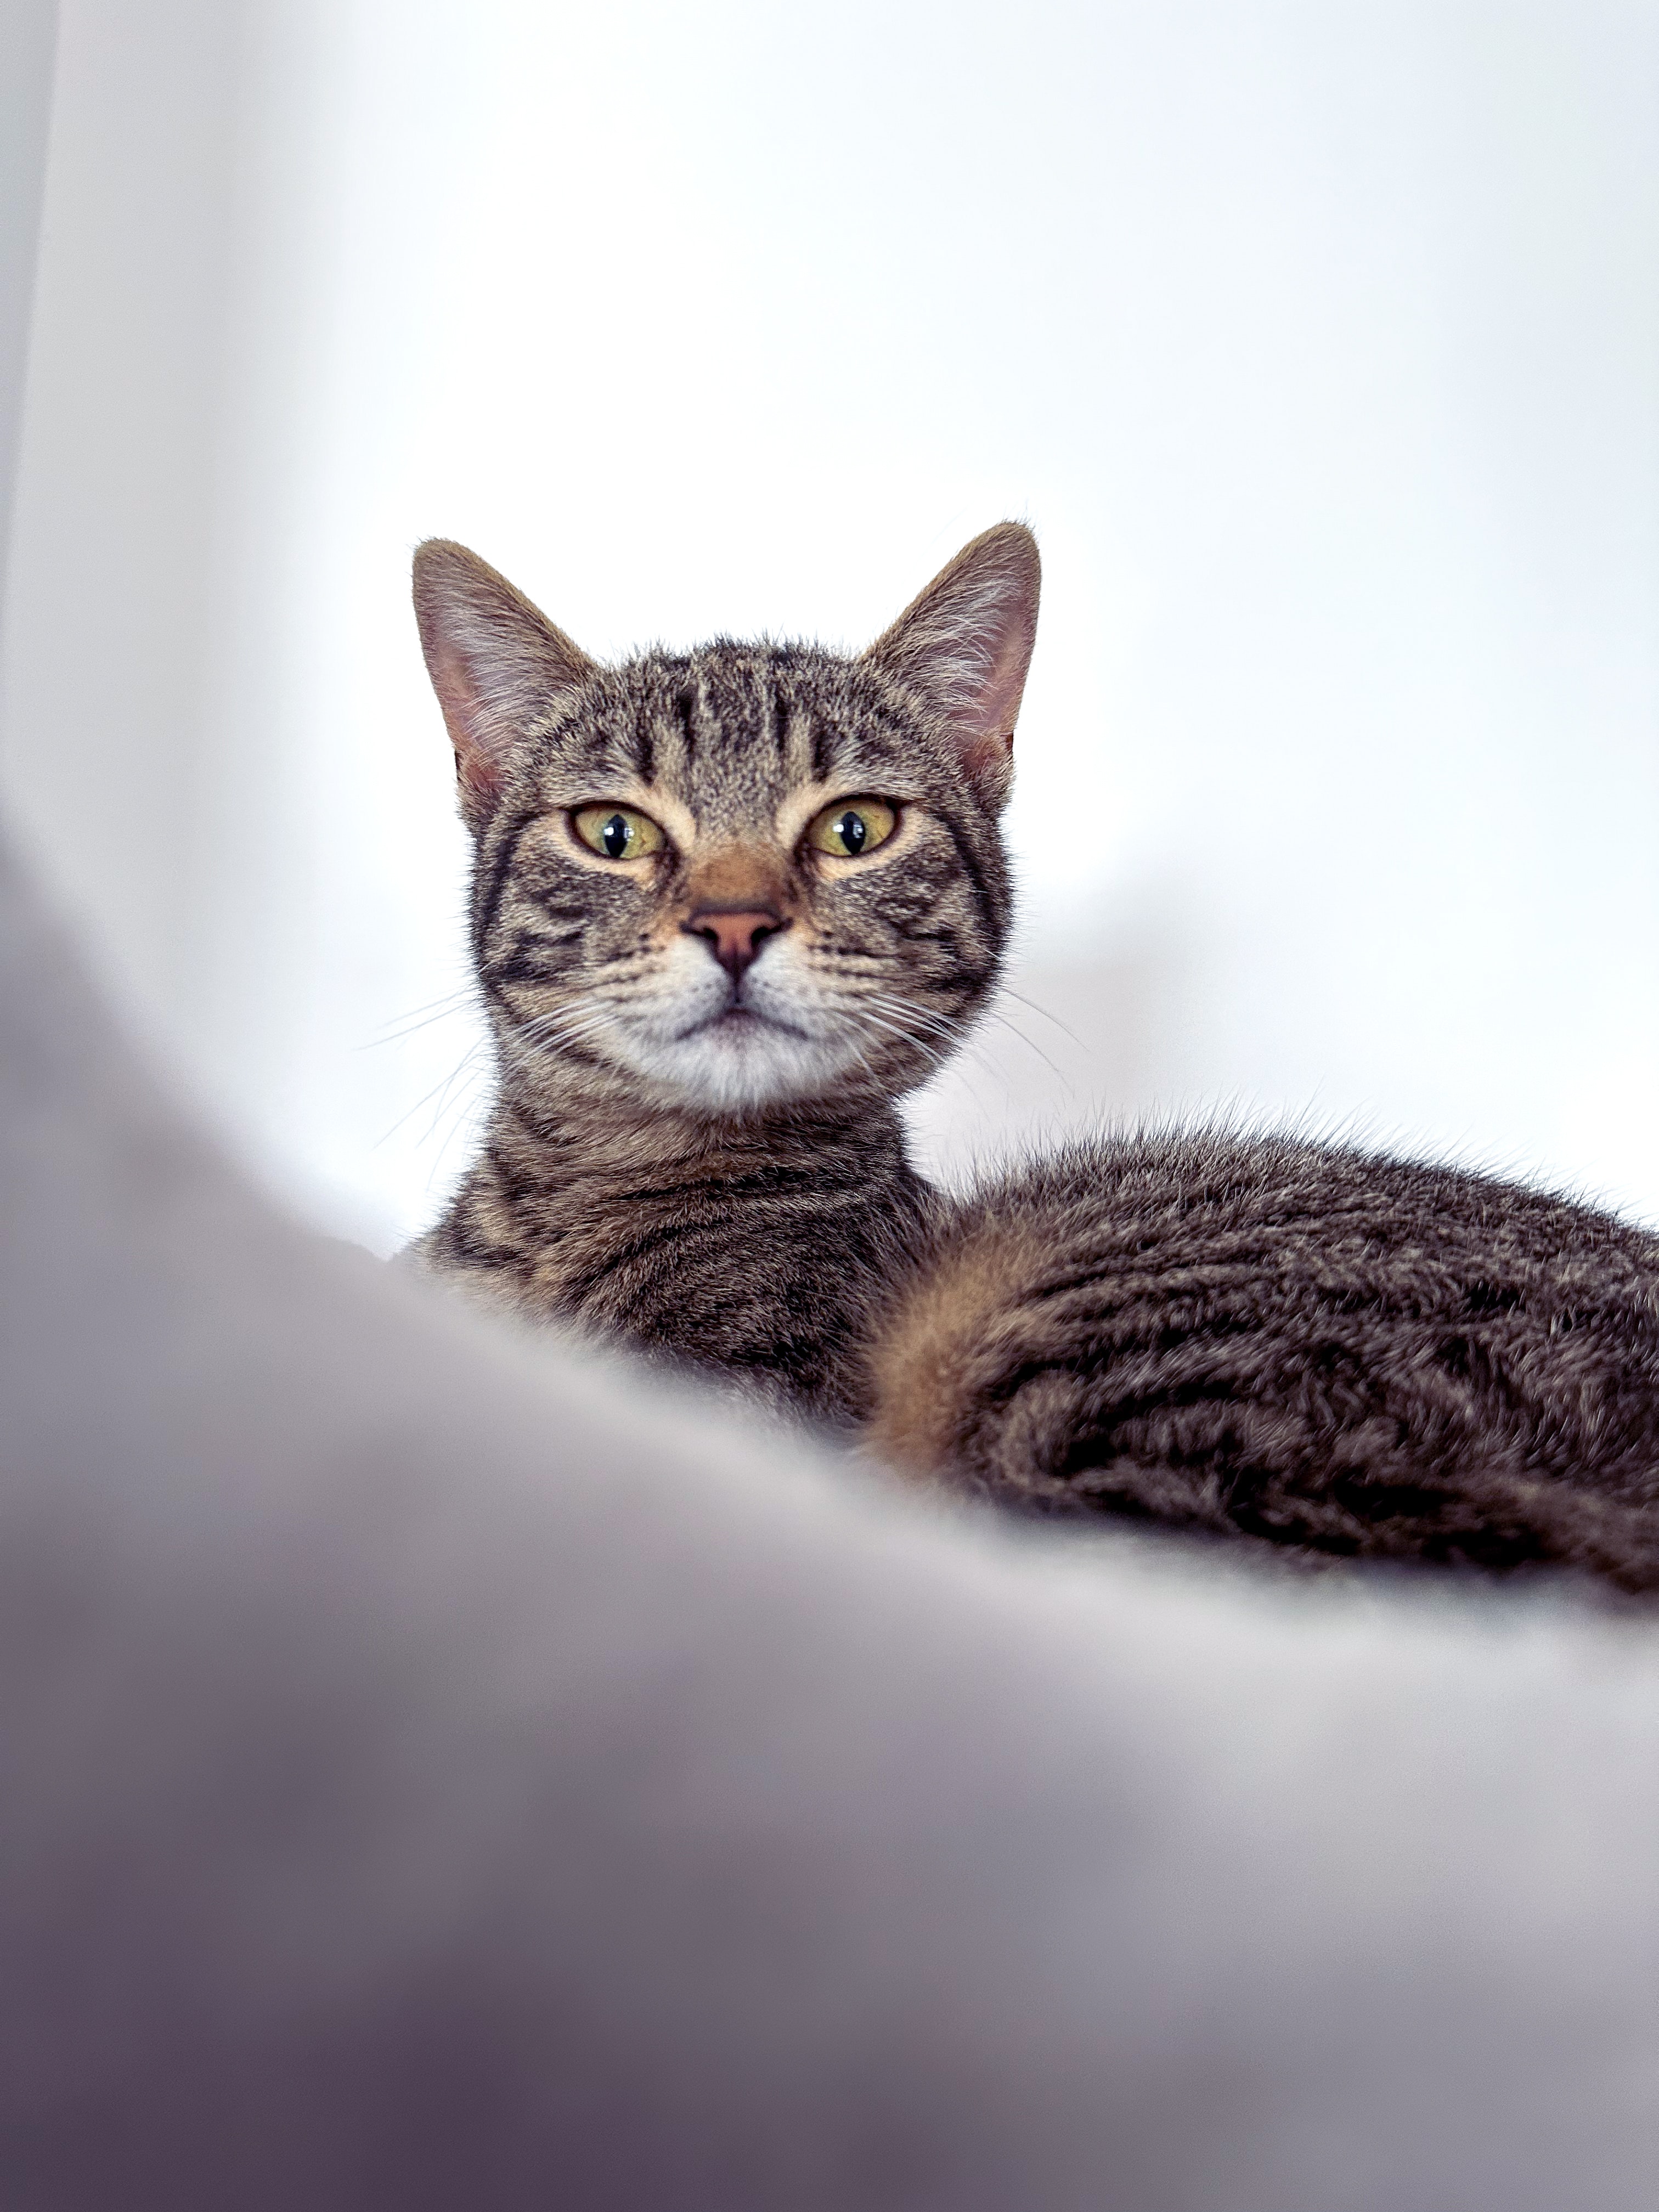
cat, eye, felidae, carnivore, small to medium sized cats, whiskers, grey, terrestrial animal, snout, fur, domestic short haired cat, wildlife, tree, tail, macro photography, art, wood